As Burgas

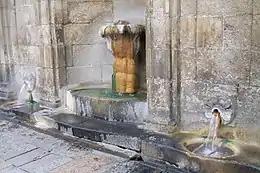
Principal fountain of "Burga de Abaixo."

As Burgas are hot springs in the historic center of Ourense, in Galicia, Spain. They include "Burga do Medio", which is infused with gas, "Burga de Arriba" and a "Burga de Abaixo". The waters are similar to those of Carlsbad, and gush from granite rock to the west of the town at almost the boiling point. The hot mineral waters gush at 80 gallons per minute.